Hans Hübner

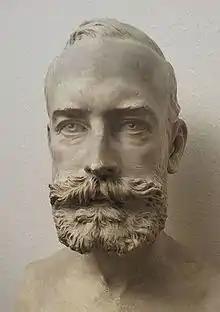

Hans Hübner (13 October 1837, in Düsseldorf – 4 July 1884, in Göttingen) was a German chemist. He was the son of painter Julius Hübner (1806–1882).